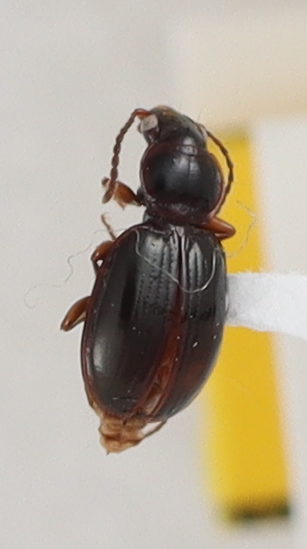
Scientific name: Mecyclothorax konanus
Plot: 14
Trap: E
Collected: 20190605